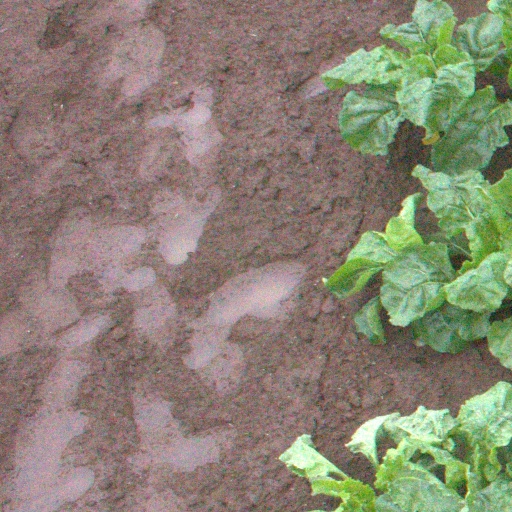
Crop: sugar beet